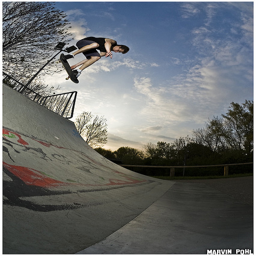
A skateboarder is in mid air during a jump.
A man sails through the air over a skateboard ramp.
A man doing a trick on a skateboard on a ramp.
The man is skateboarding down the ramp outside.
A man on a skateboard who is performing a trick.